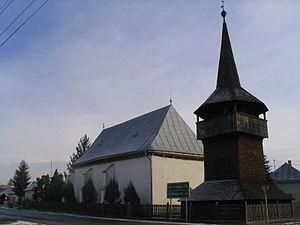
Kölcse est un village et une commune du comitat de Szabolcs-Szatmár-Bereg en Hongrie.